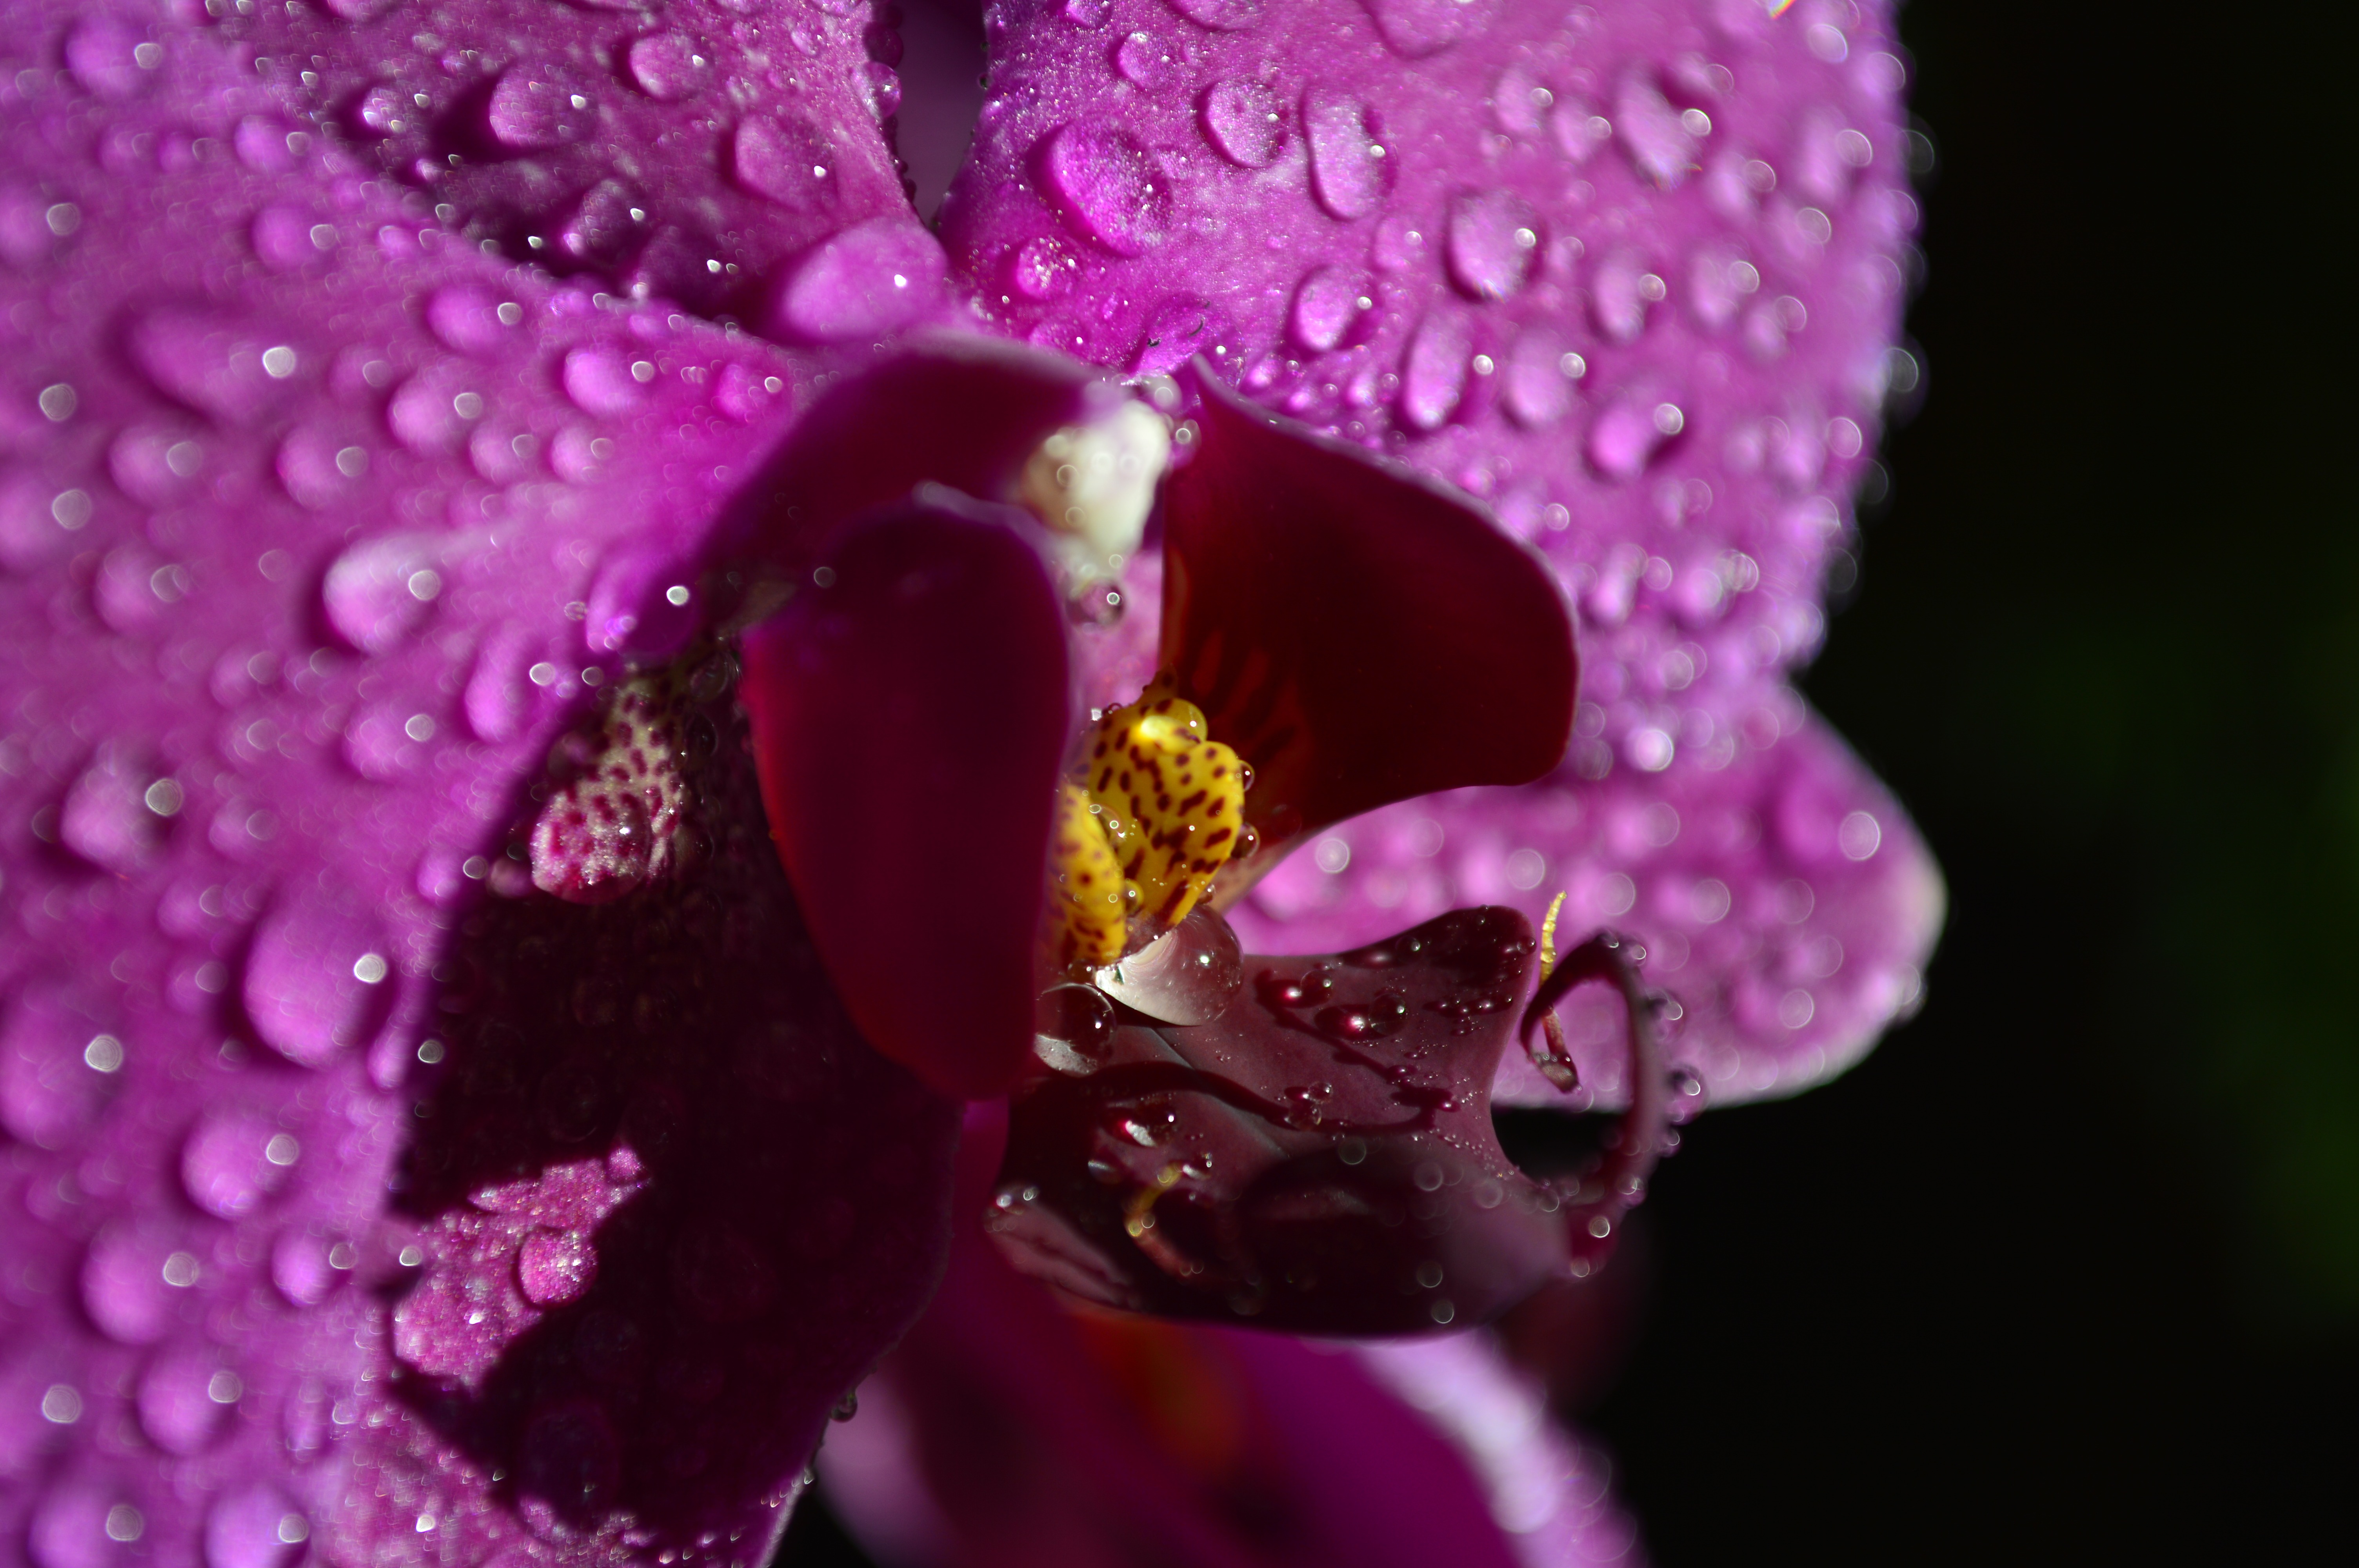
blossom, dew, plant, photography, flower, purple, petal, bloom, floral, pollen, macro, pink, flora, orchid, wildflower, close up, purple flowers, drops, moisture, macro photography, flowering plant, plant stem, land plant